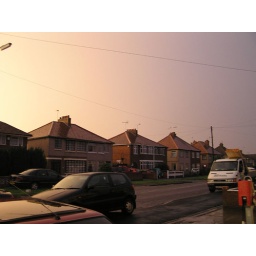
A graduated purple sky over my street in Bedworth.